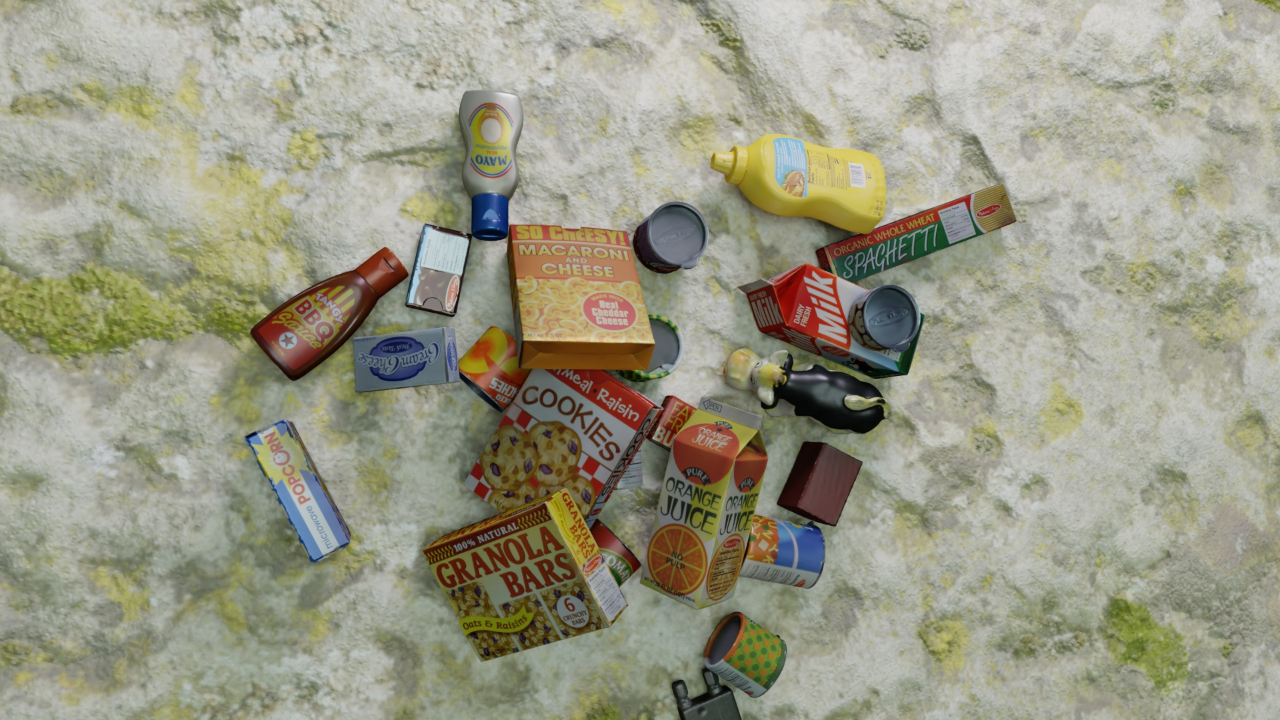
Question:
What are the five normalized (x, y) points between 0 and 1 in the image that outline the grasp plane for the can of sliced peaches? Your answer should be as Grasp center: [], Left finger base: [], Right finger base: [], Left finger tip: [], Right finger tip: [].
Answer: Grasp center: [0.385937, 0.515278], Left finger base: [0.366406, 0.443056], Right finger base: [0.403906, 0.586111], Left finger tip: [0.3625, 0.448611], Right finger tip: [0.397656, 0.584722]